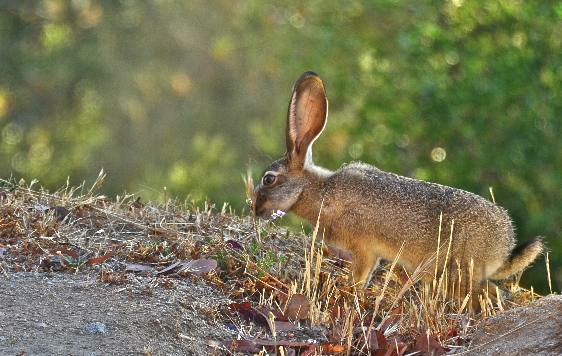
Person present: No